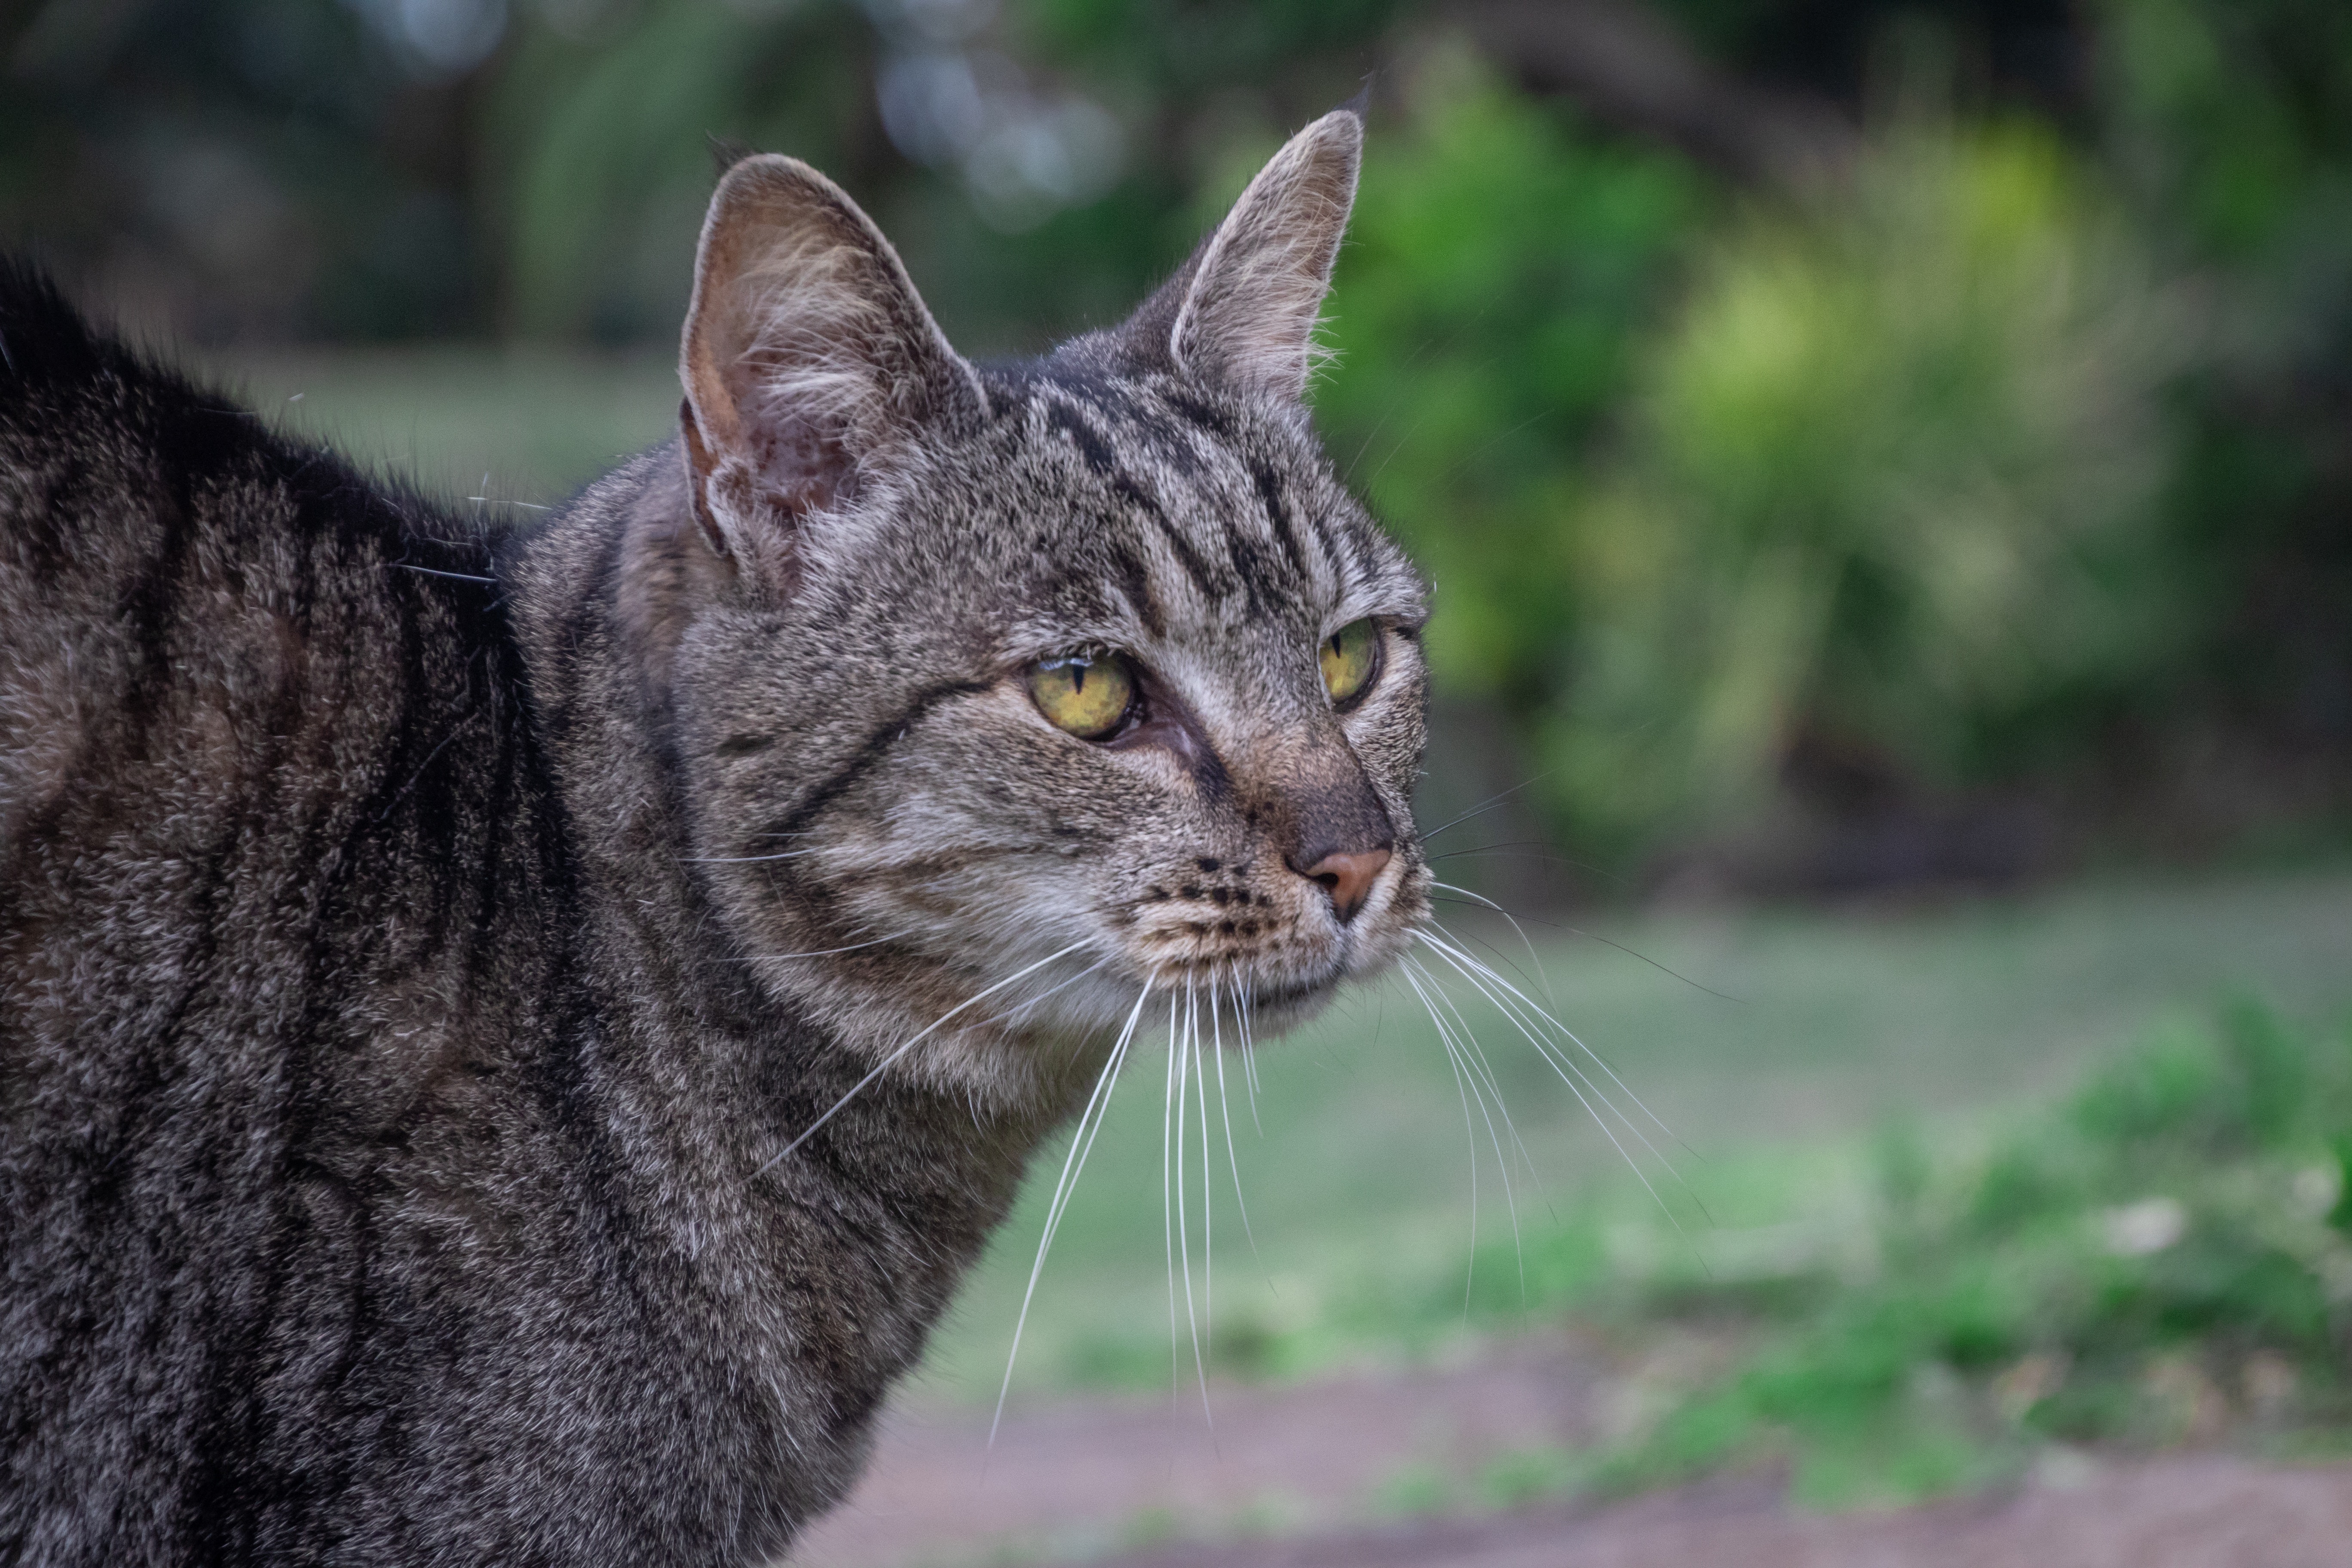
cat, whiskers, fauna, mammal, dragon li, tabby cat, small to medium sized cats, wild cat, cat like mammal, domestic short haired cat, wildlife, grass, snout, european shorthair, organism, california spangled, asian, pixie bob